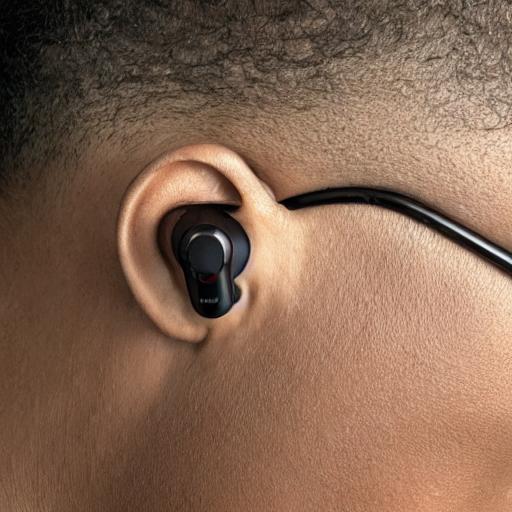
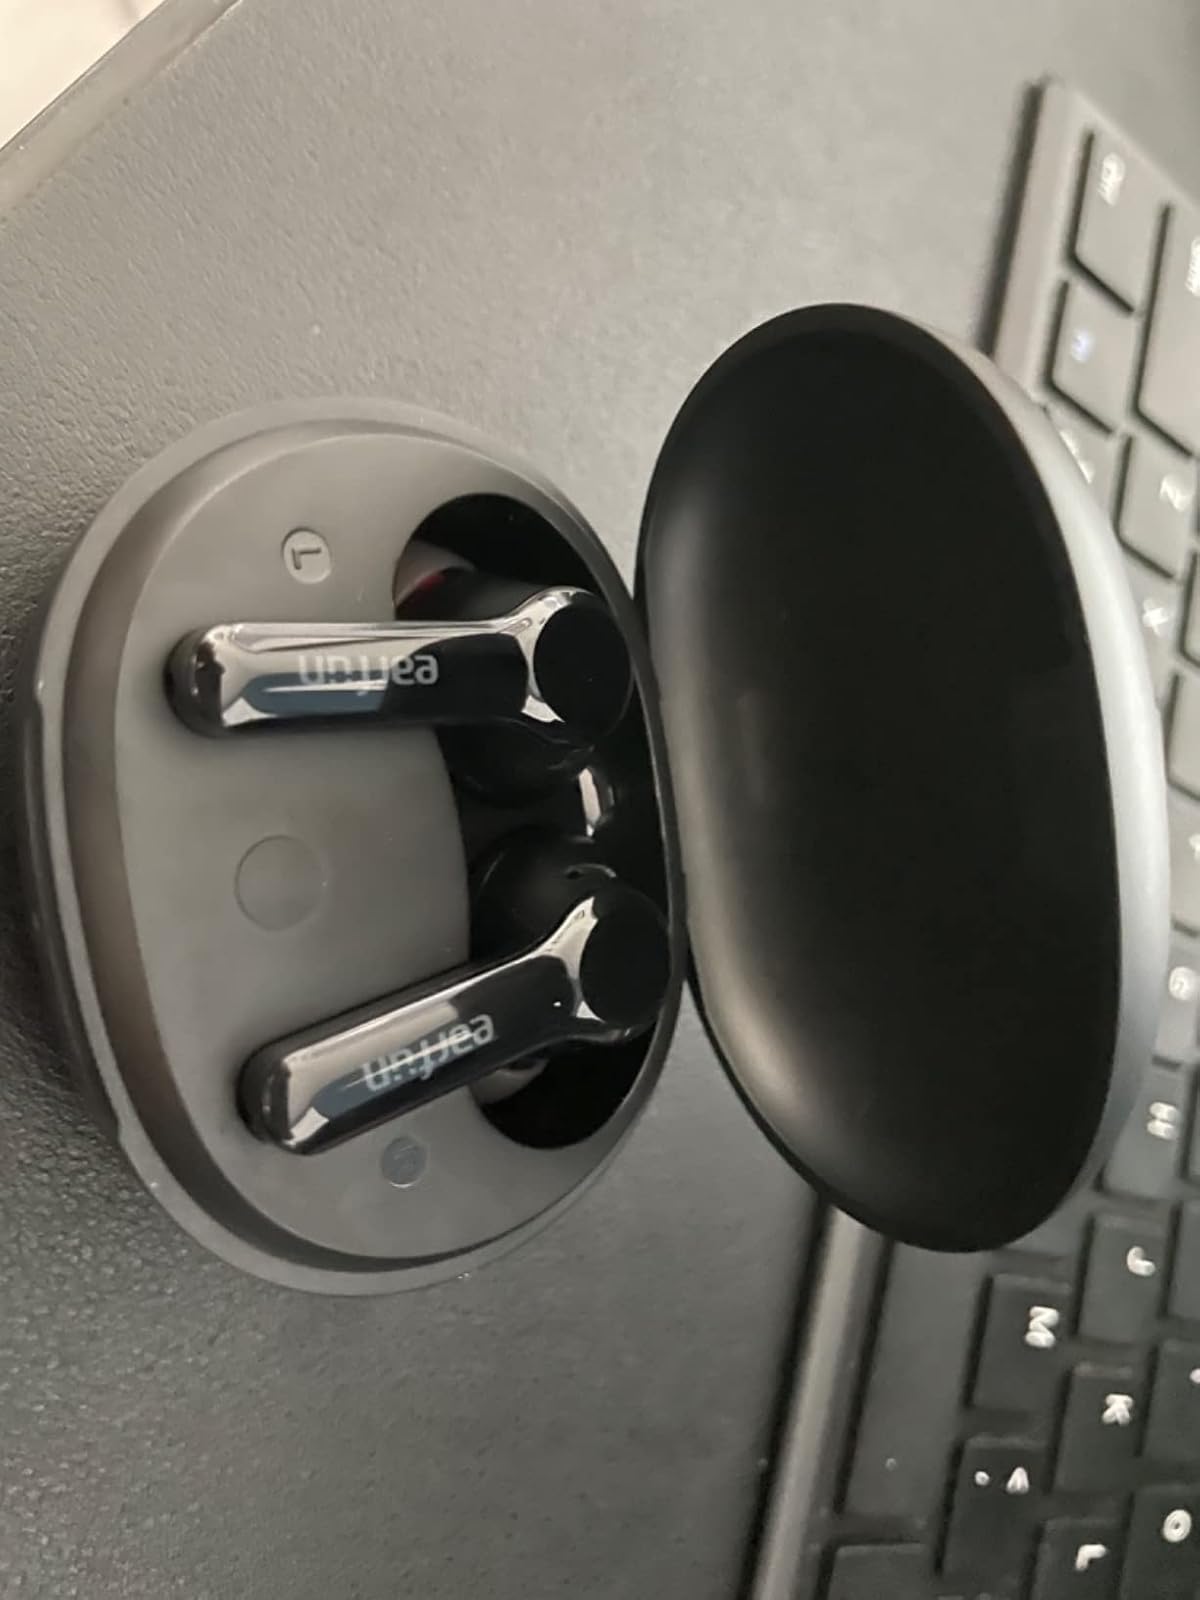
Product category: earbuds
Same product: no